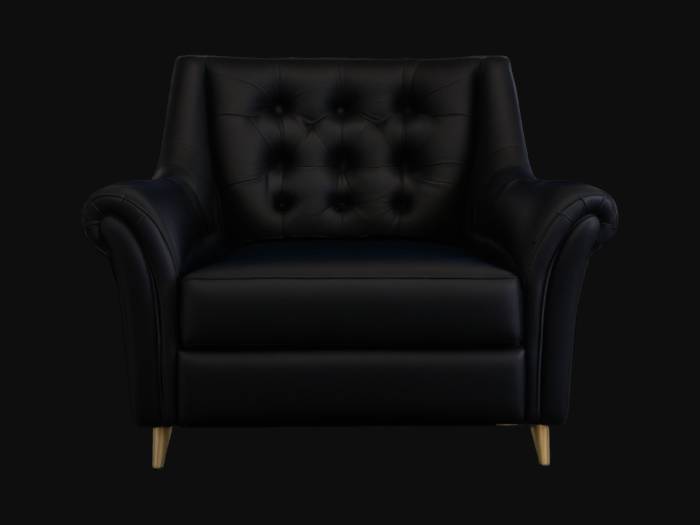
미적 점수 (1~10점): 1